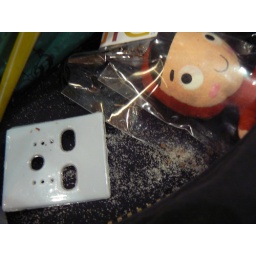
sand in the bag